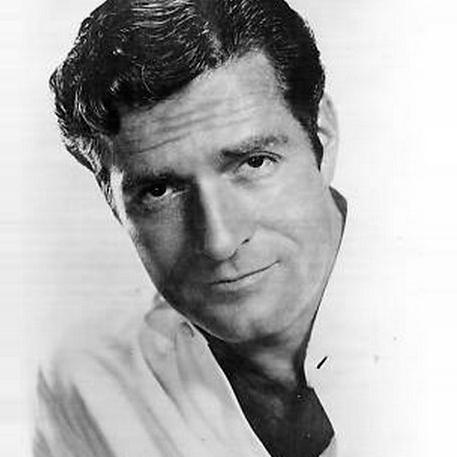
Age: 38